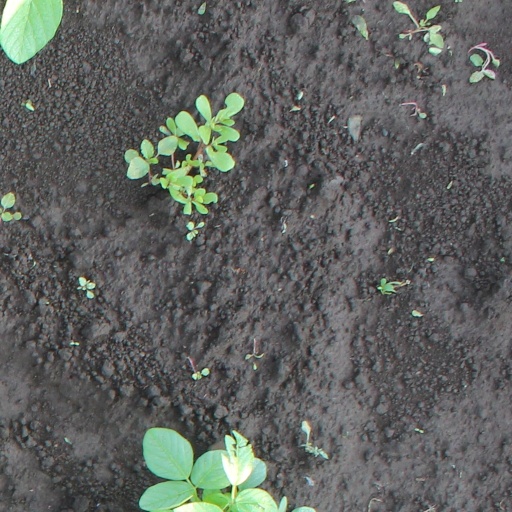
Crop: soybean